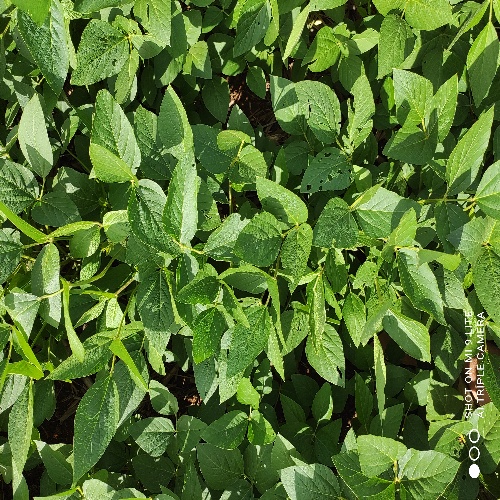
Label: Caterpillar